Deacon Sharpe

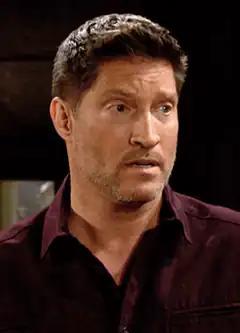

Deacon Sharpe is a fictional character, originally from the CBS soap opera "The Bold and the Beautiful", portrayed by Sean Kanan from November 1, 2000, to February 22, 2005. From June 23, 2009, to January 30, 2012, the character appeared on its sister soap "The Young and the Restless".